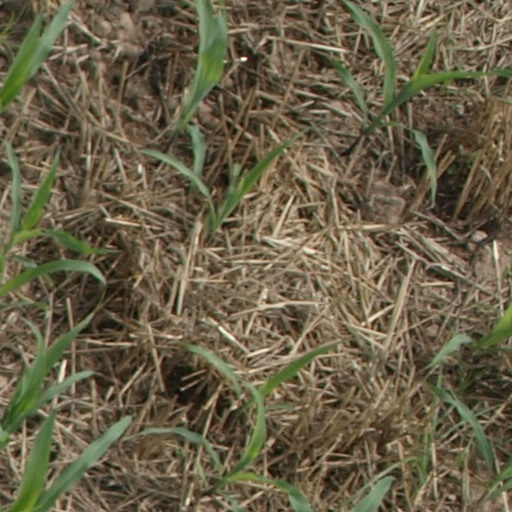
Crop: maize; corn